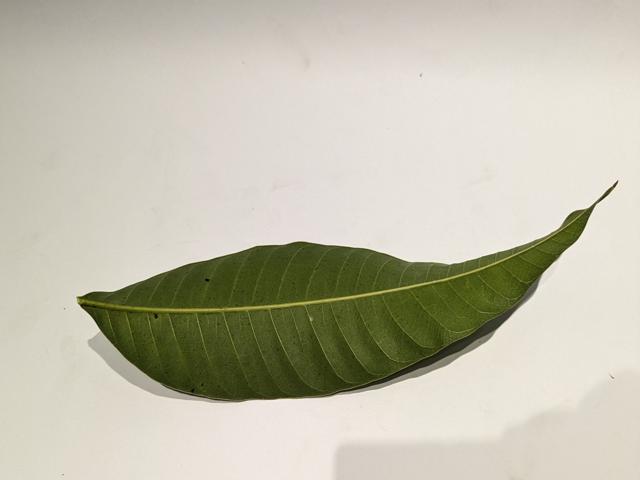
Mango leaf variety: Haribhanga